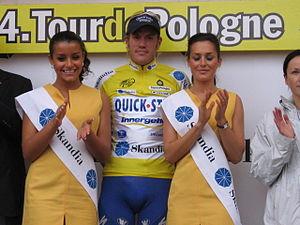
Wouter Weylandt est un cycliste belge passé professionnel en 2006 au sein de l'équipe Quick Step-Innergetic. En 2011, il rejoint l'équipe Leopard-Trek. Connu pour ses qualités de sprinter, il a souvent fait partie du train de Tom Boonen, quand il était dans son équipe. Il a notamment gagné une étape du Tour d'Italie 2010, une étape du Tour d'Espagne 2008 et terminé troisième de Gand-Wevelgem la même année.